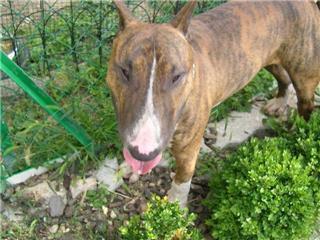
American_Staffordshire_terrier